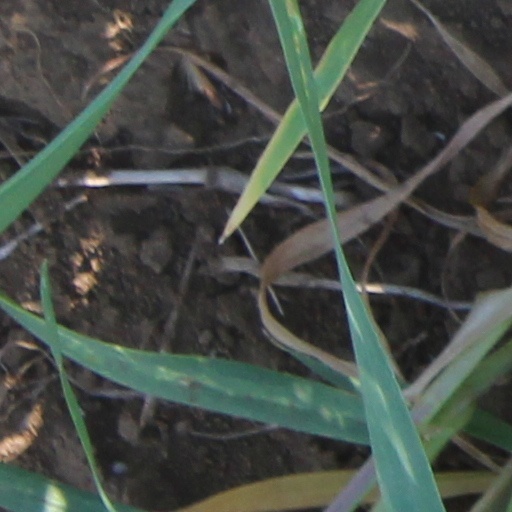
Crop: wheat